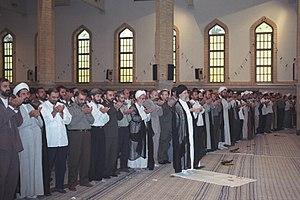
Du'a al-Faraj est un du'a qui est attribué à l'imam Mahdi et qui commence par la phrase «Elahi Azomal Bala ». La première partie de le du'a a été citée pour la première fois dans le livre de Konuz al-Nejah. Il y a beaucoup de profits dans dua Faraj. Selon l'ayatollah Bahjat, la récitation de Du'a Faraj est le meilleur acte afin de ne pas être détruit au temps de la fin.